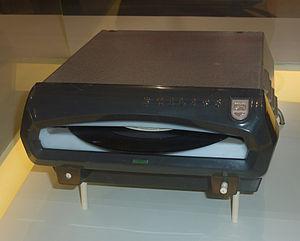
Un tourne-disque, ou tourne-disques, est un appareil électronique destiné à restituer un enregistrement sonore réalisé sur disques microsillons. Successeur électronique du phonographe, il comprend principalement une platine tourne-disque, un amplificateur et un ou plusieurs haut-parleurs. Il peut être « de table » ou portatif.